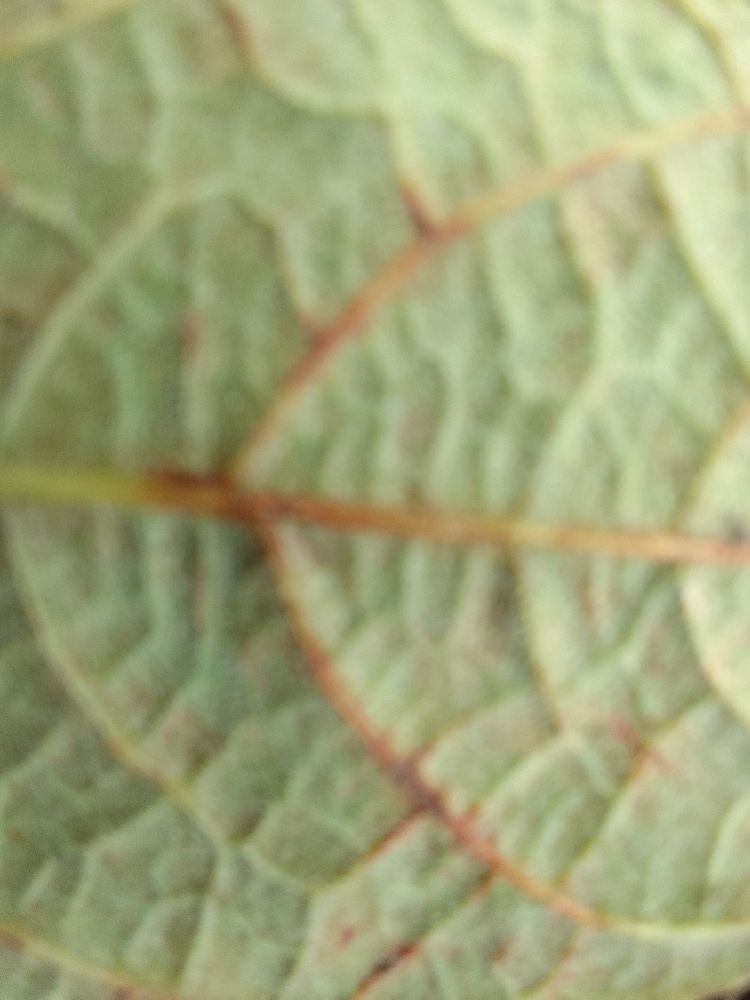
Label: anthracnose